Grant's Tomb

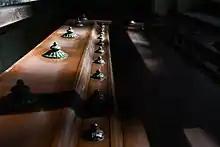
Grant's Tomb, interior detail

By the end of World War II, the tomb was only guarded by New York City Police Department officers when they patrolled the neighborhood. Although annual attendance increased to about 125,000 by the late 1940s, the tomb was becoming dilapidated. There were continued efforts to fund an equestrian statue outside the tomb after the war. The city finally increased its annual appropriation to the GMA in the early 1950s, but even with the increased appropriation, the GMA recorded a net profit of only $230 in 1952. Much of the organization's funding still came from the city, and annual maintenance costs had reached $11,635 by the mid-1950s.